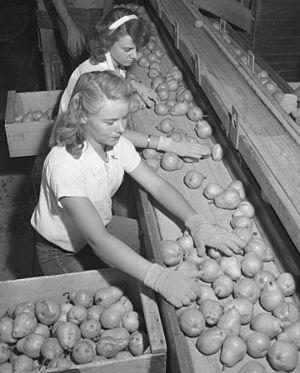
Littlerock est une census-designated place de Californie située dans le comté de Los Angeles. Sa population s’élevait à 1 377 habitants lors du recensement de 2010, dont une majorité de Latinos.